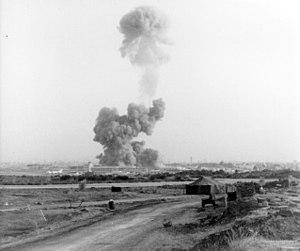
La Force multinationale de sécurité à Beyrouth est créée en septembre 1982 sur demande libanaise au secrétaire général des Nations unies et dissoute en mars 1984 à la suite du double attentat contre les contingents français et américain. Elle est remplacée par la Force intérimaire des Nations unies au Liban sur place depuis 1978.
Les attentats de Beyrouth du 23 octobre 1983 sont deux attentats-suicides quasi simultanés qui frappent les contingents américain et français de la Force multinationale de sécurité de Beyrouth durant la guerre du Liban. Les deux attentats sont revendiqués par le Mouvement de la révolution islamique libre puis par l'Organisation du Jihad islamique. Le premier attentat tue 241 soldats américains, le second 58 parachutistes français ainsi que la famille libanaise du gardien d'immeuble. Le déroulement et les responsabilités précises des attentats restent encore discutées.